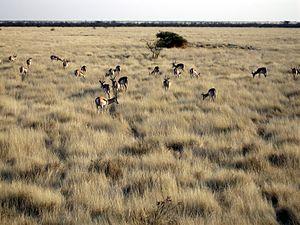
Le Springbok est une antilope sauteuse d'Afrique australe dont le nom afrikaans signifie : « spring » et « bok » ; ou euchore, gazelle à poche dorsale de par son aptitude à exécuter de grands bonds. En présence de prédateurs, l'espèce est en effet connue pour effectuer des sauts verticaux qui sont vraisemblablement un signal honnête de bonne santé.